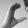
ASL letter: C